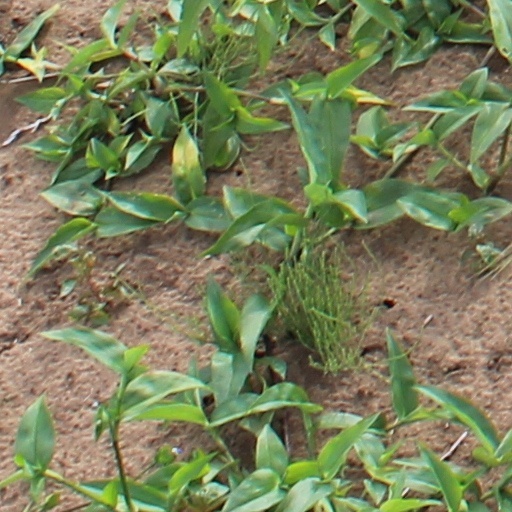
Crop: wheat